History of Primorye

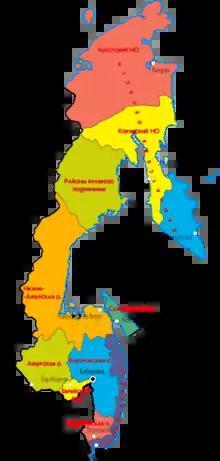
Far Eastern Krai in 1938.

After the unification of the Jurchen tribes by the Wanyan clan during the war against Goryeo, Aguda, a Jurchen leader, defies the Liao emperor in 1112 by refusing to attend a ceremonial dance. In September 1114, Ningjiangzhou is captured by Aguda, the leader of the Wanyan clan, effectively initiating his rebellion. The following January, he proclaims himself emperor, founding the Jin Dynasty. From 1115 to 1121, the Song Dynasty views the Jin as a natural ally against the Liao and formalizes the "Alliance Concluded at Sea." However, in 1125, the Jin break the alliance upon realizing the Song's weakness. The Jin Dynasty now rules over northern China and Primorye. Meanwhile, Aguda (now known as Jin Taizu) invites Asu to return to his lands in 1115 to prevent the Suifen and Yelan tribes from rebelling while he wages war against the Khitans.